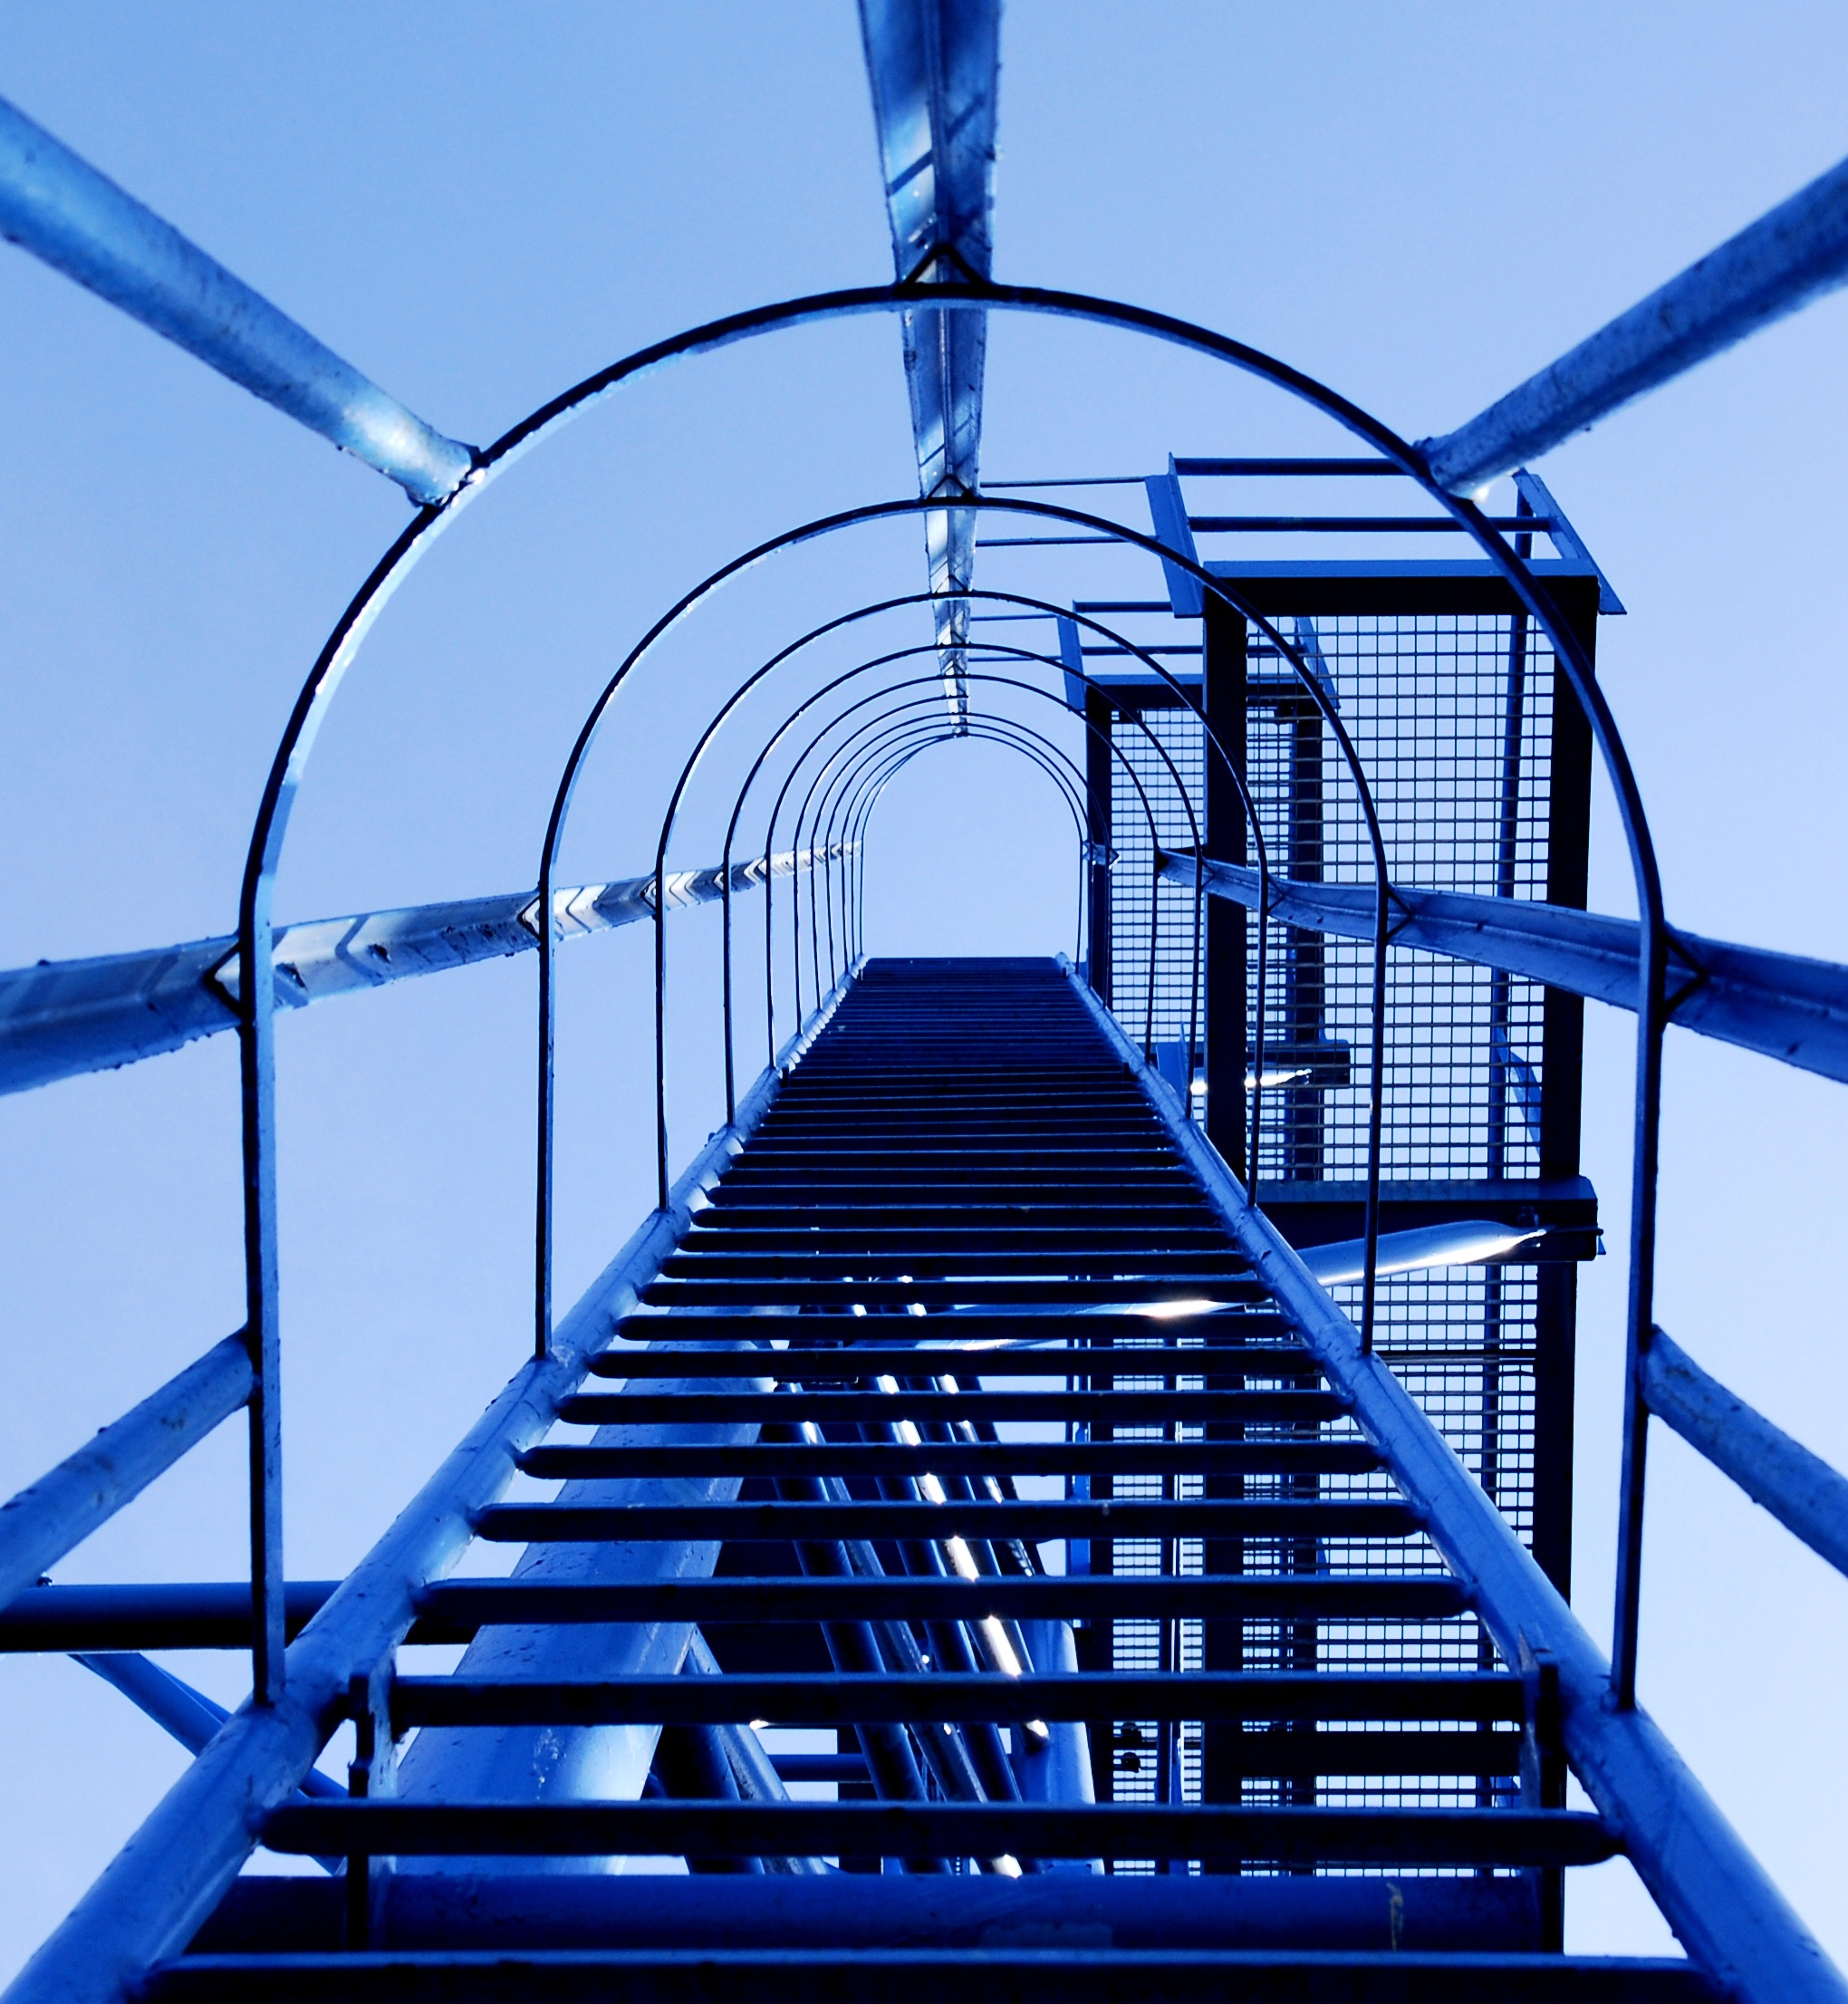
structure, building, steel, metal, blue, stadium, climb, head, crane, rise, climb up, iron metal